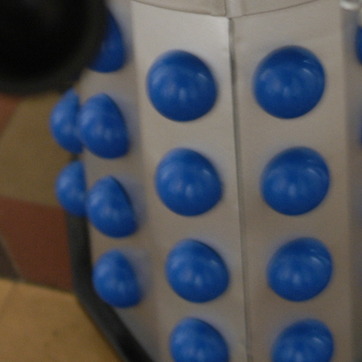
Material: plastic